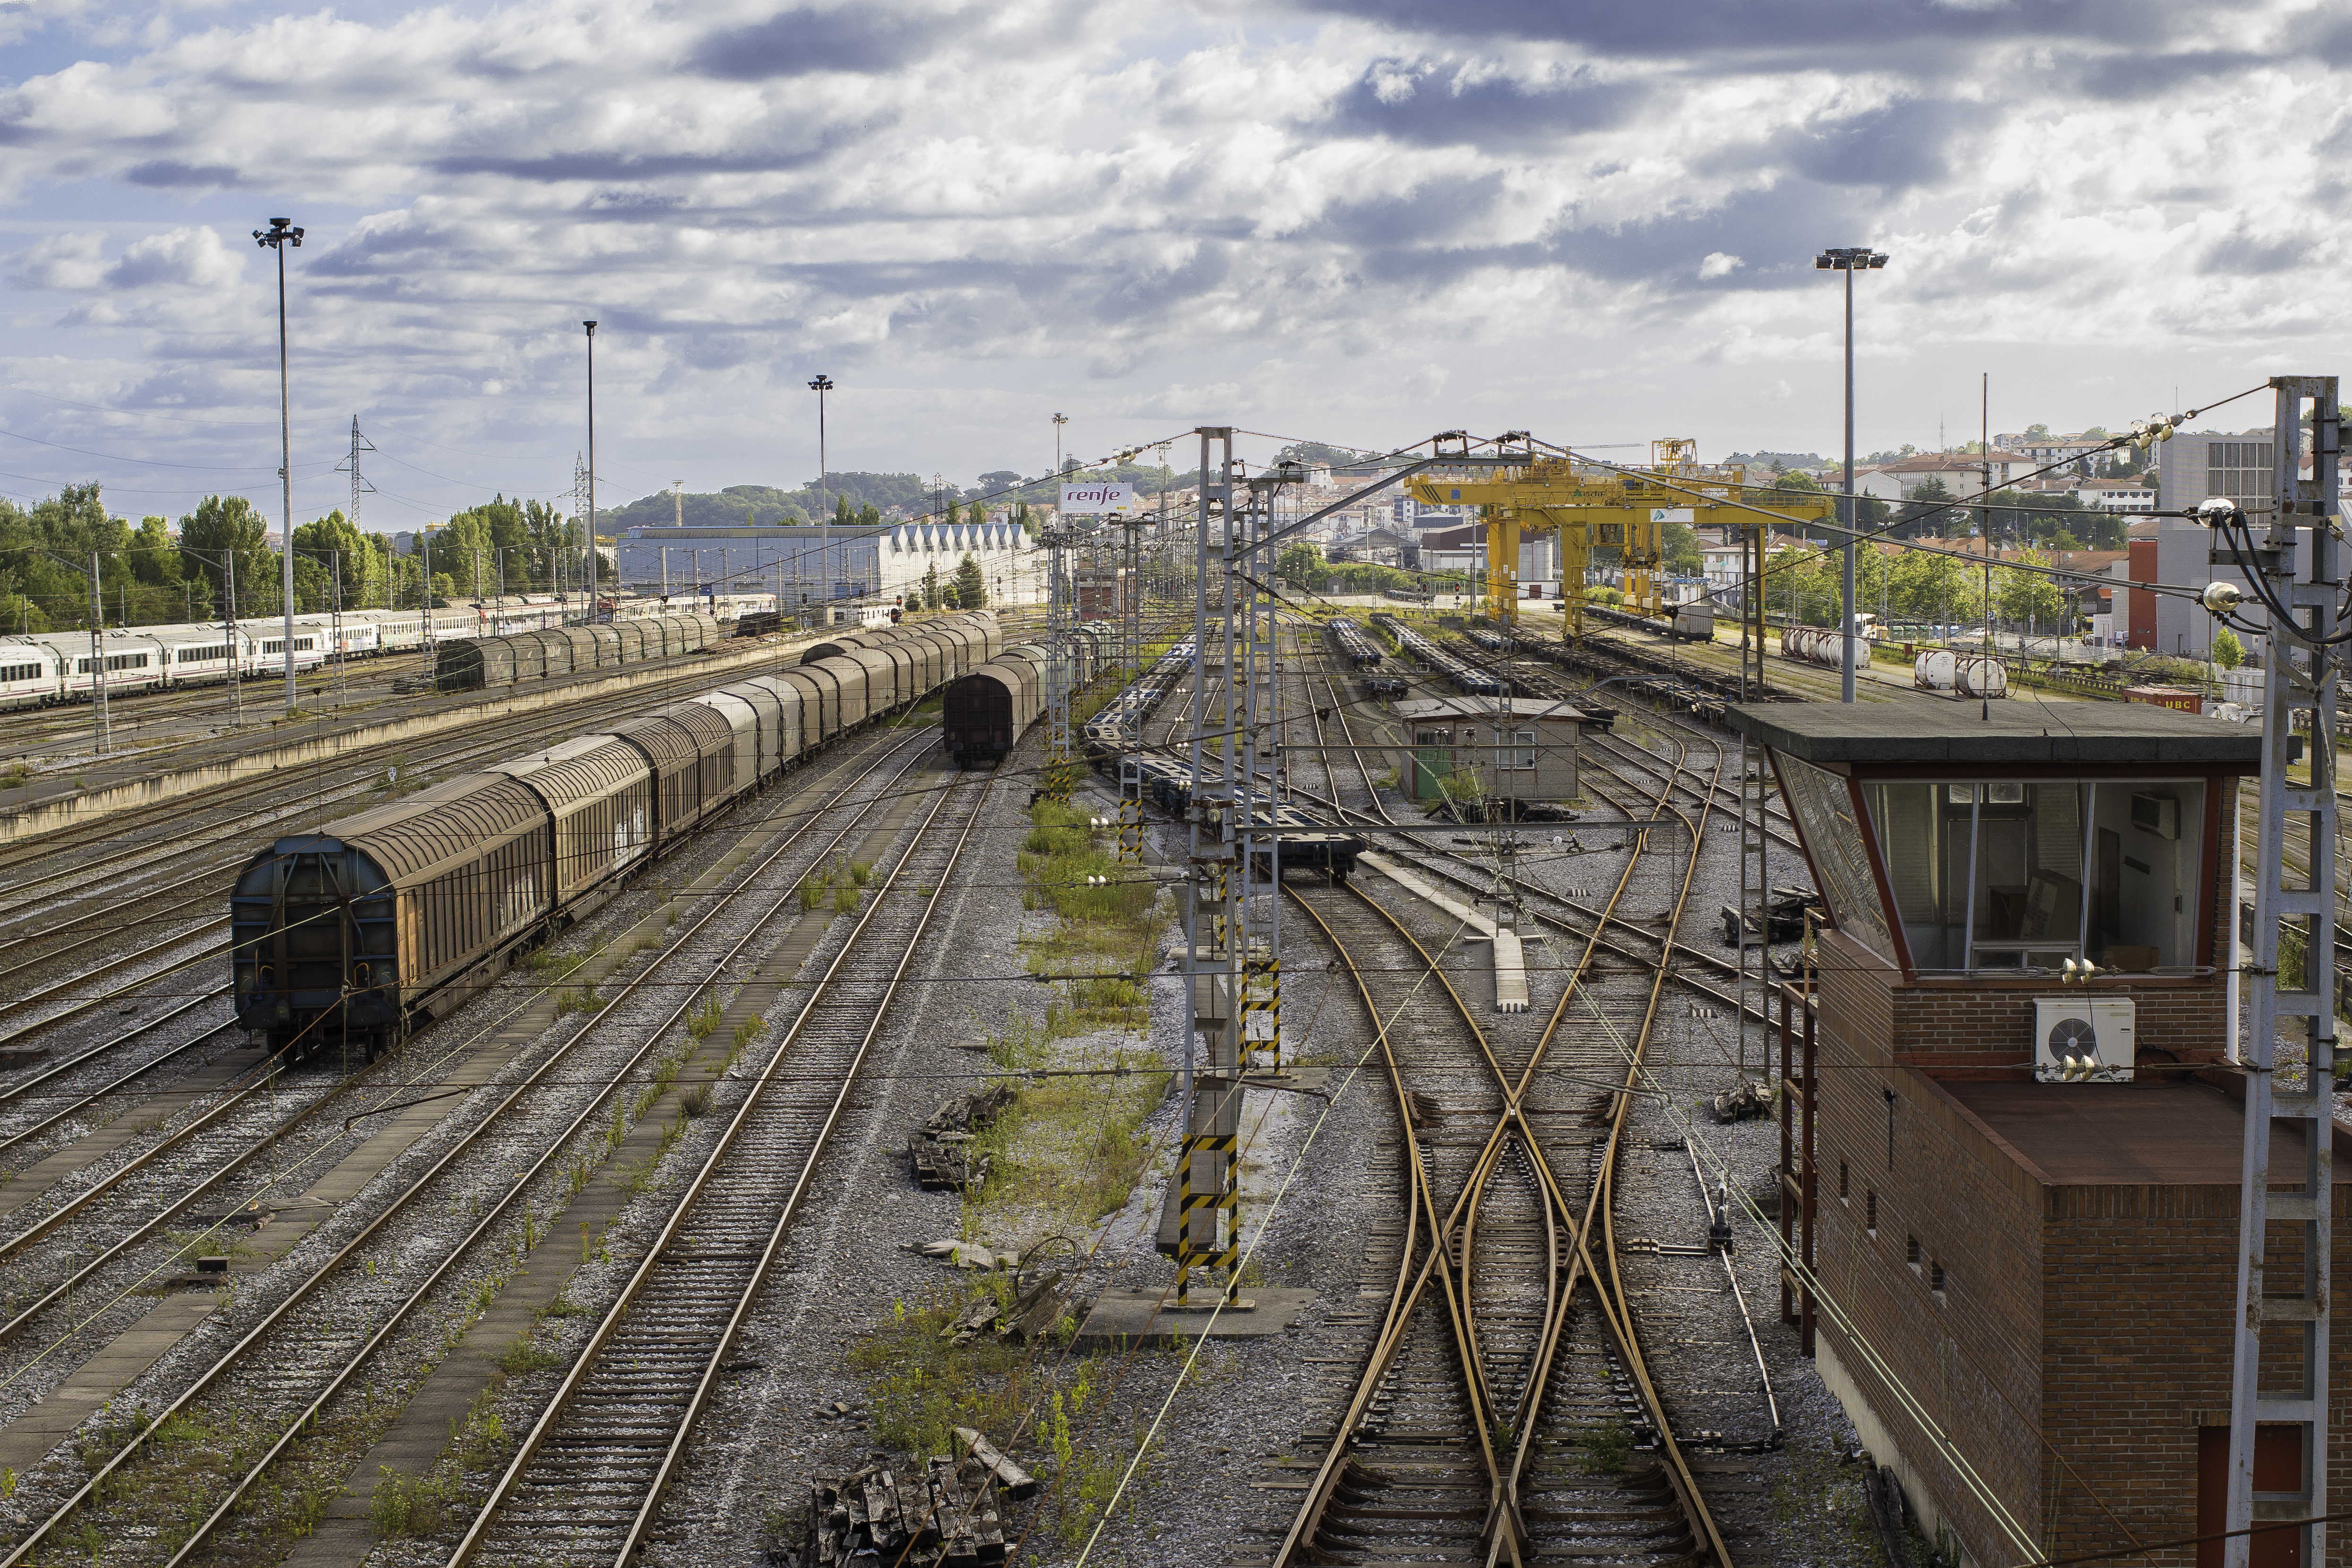
track, train, transport, vehicle, train station, public transport, espagne, ciel, gare, junction, rail transport, irun, residential area, rolling stock, metropolitan area